Landing platform helicopter

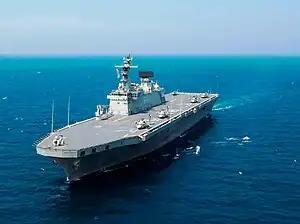
ROKS "Dokdo", a currently South Korean LPH.

Landing platform helicopter (LPH) is a term used by some navies to denote a type of amphibious warfare ship designed primarily to operate as a launch and recovery platform for helicopters and other VTOL aircraft. As such, they are considered a type of helicopter carrier.